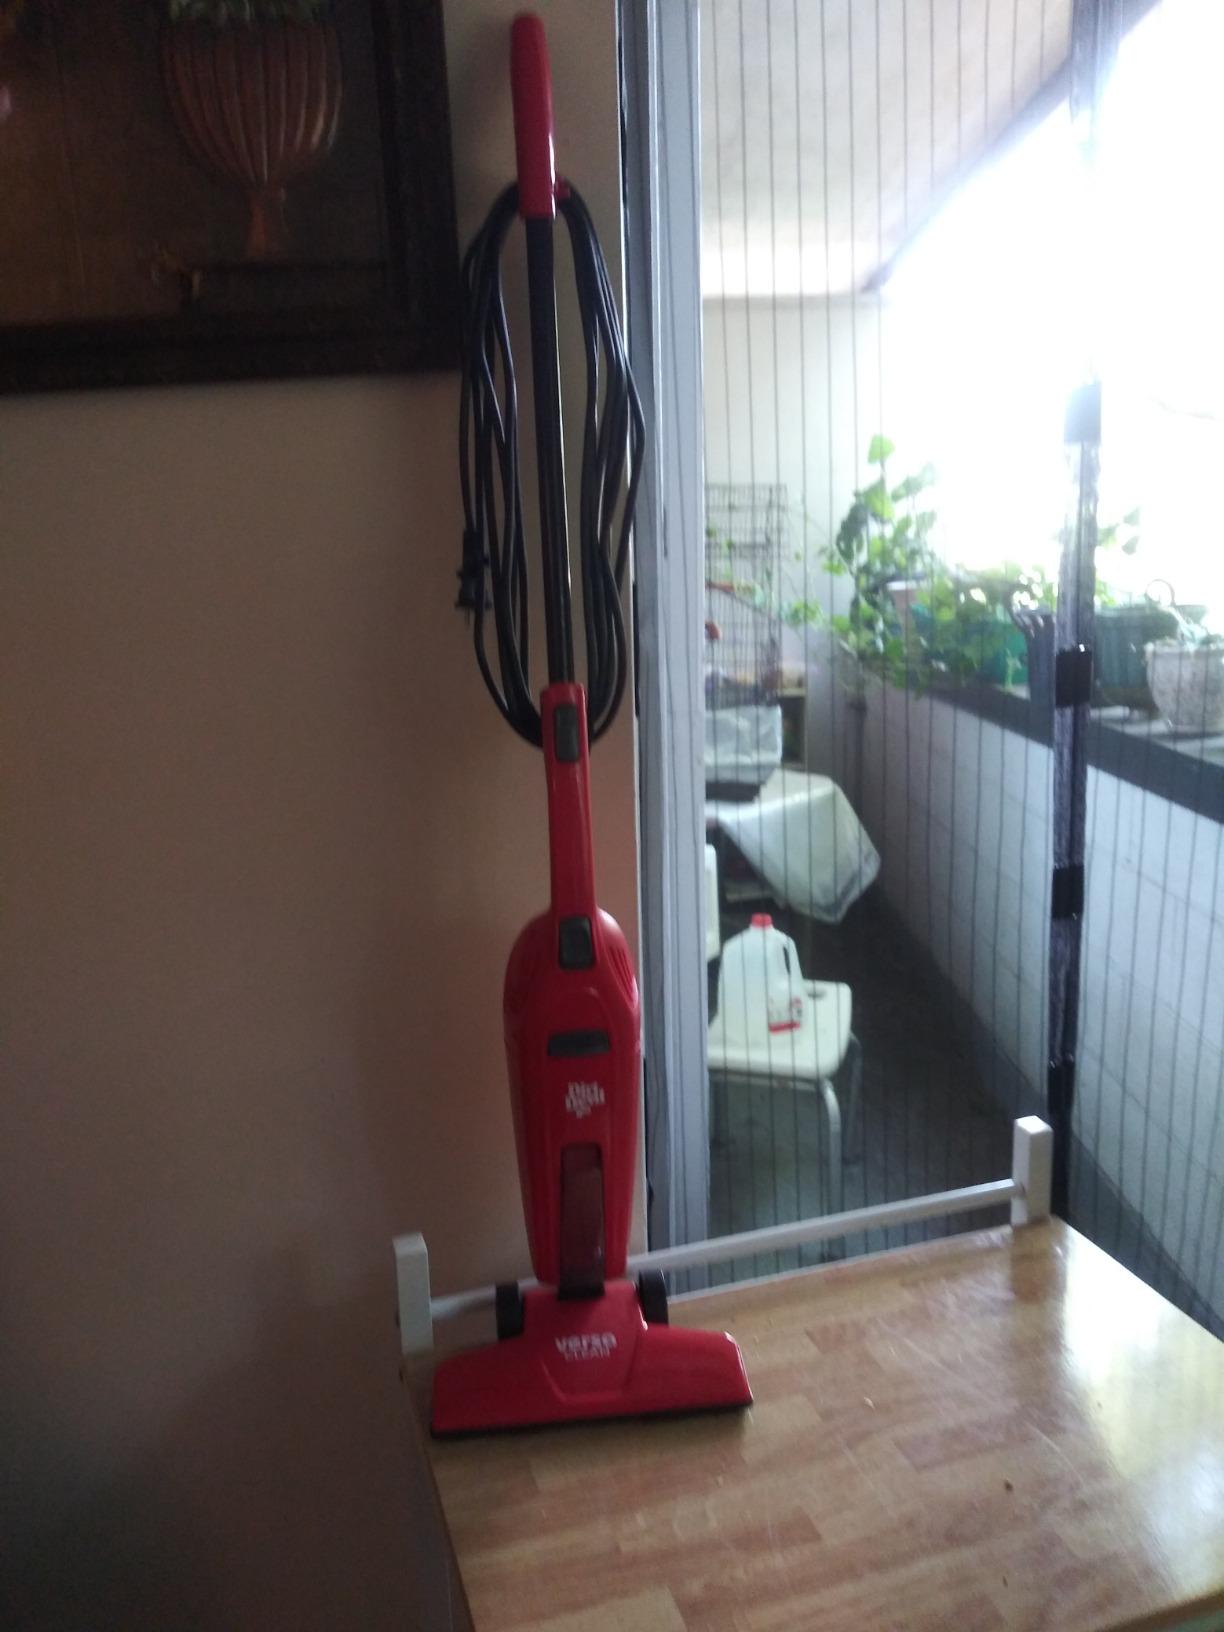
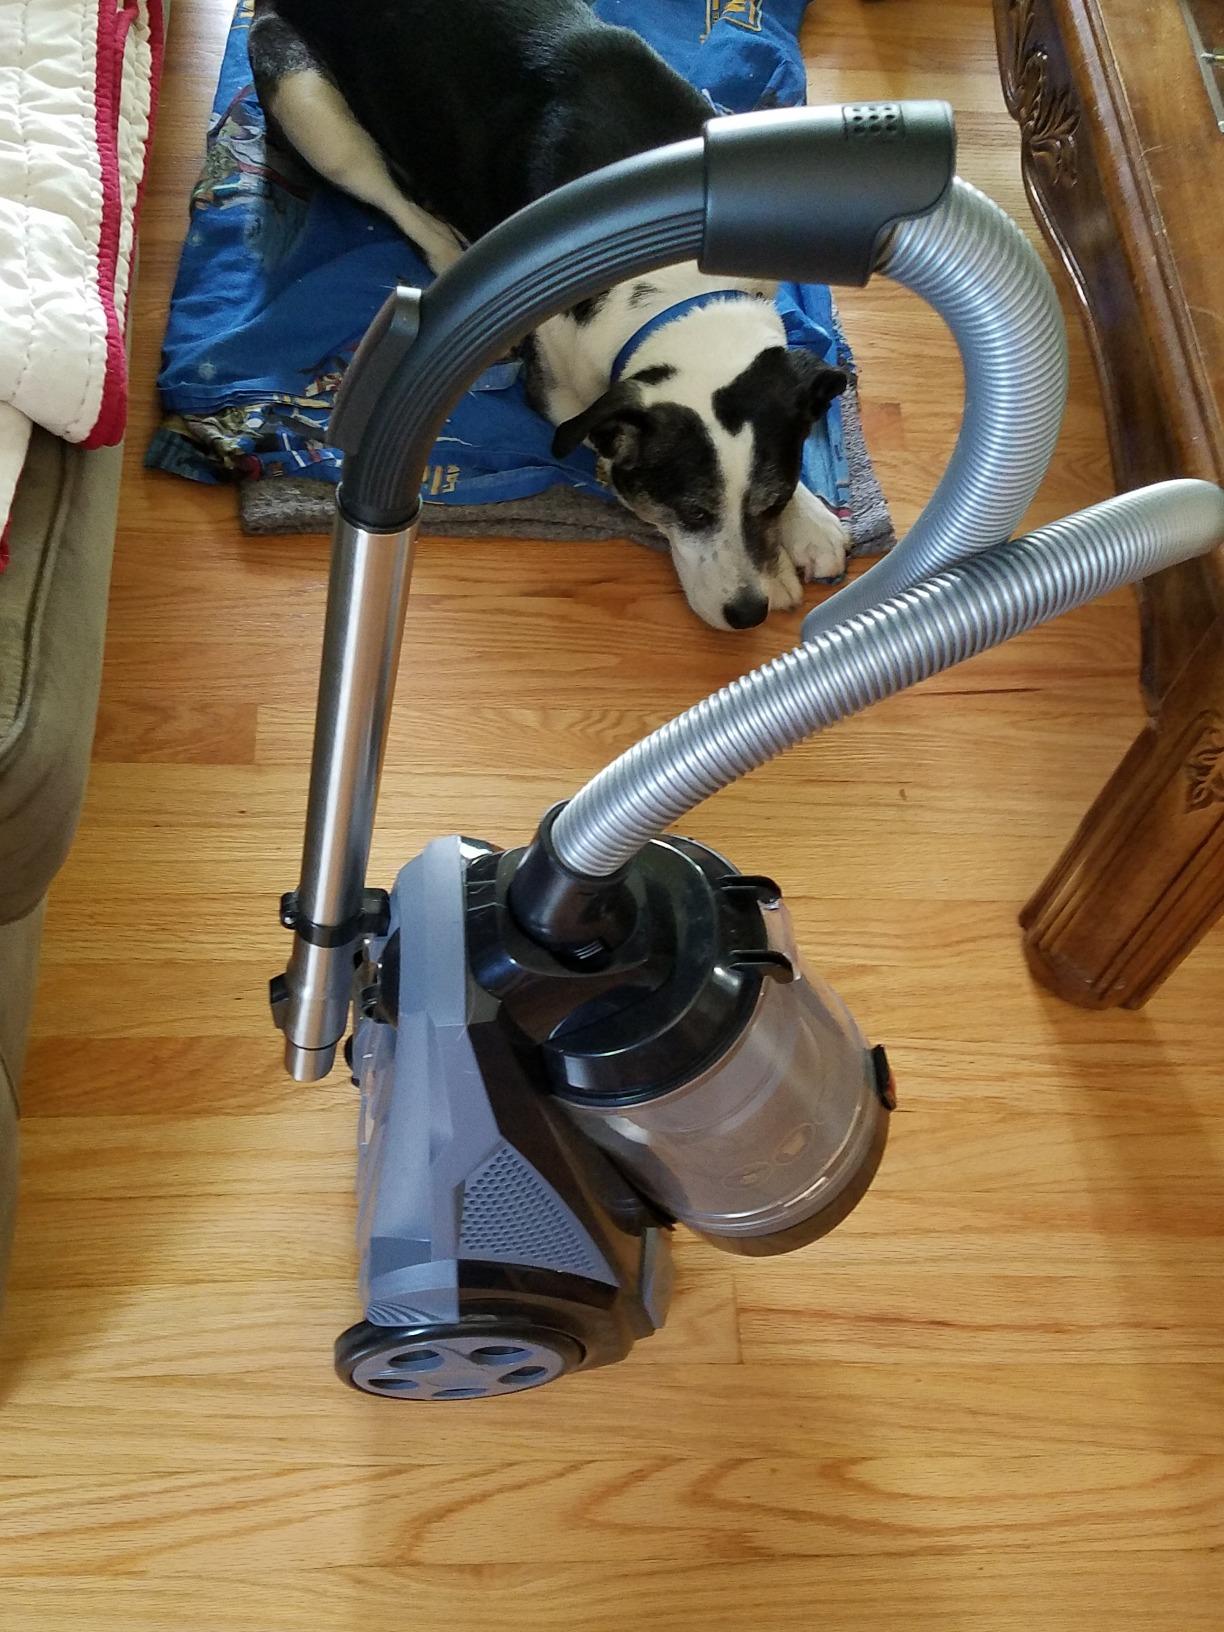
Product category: items_vacuum
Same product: no